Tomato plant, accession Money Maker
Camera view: horizontal (90 deg, fisheye); turntable rotation: 180 degrees
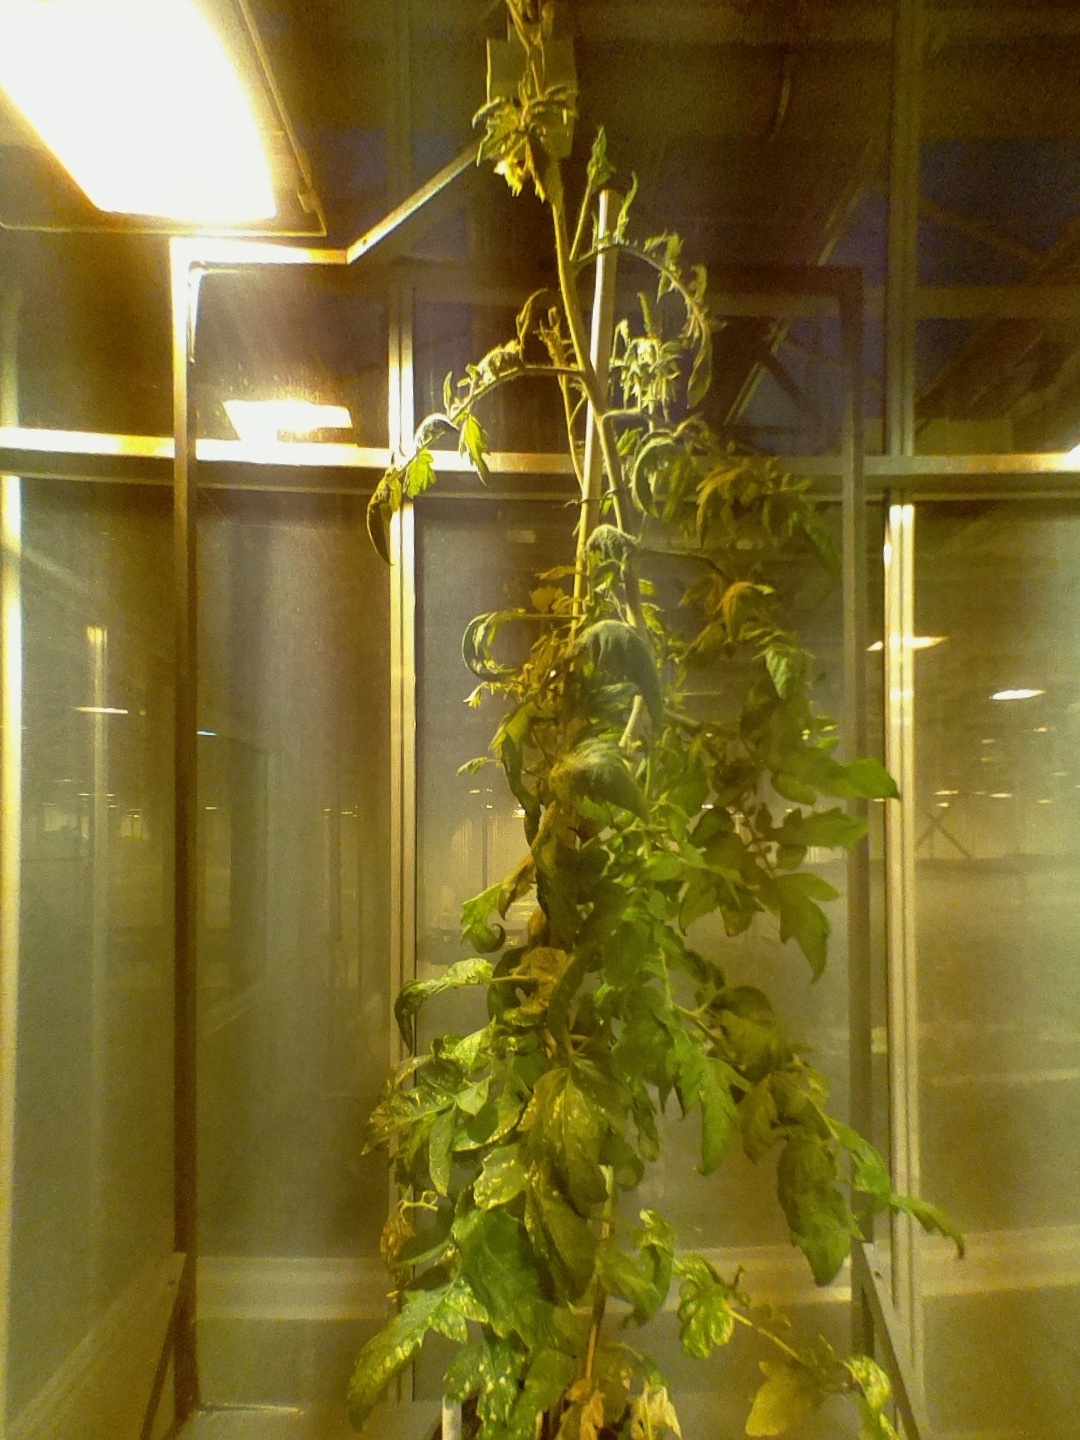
BBCH growth stage 72: 20%-30% of final fruit size